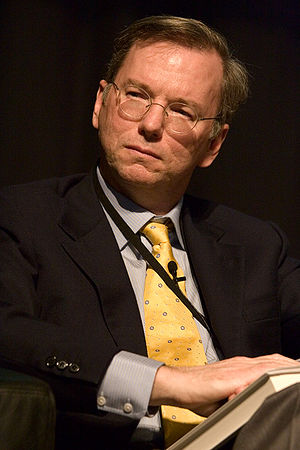
Eric Schmidt
Eric Emerson Schmidt er en amerikansk ingeniør, bestyrelsesformand hos Google, og tidligere medlem af Apples bestyrelse. Fra 2001-2011 var han den administrerende direktør for Google.